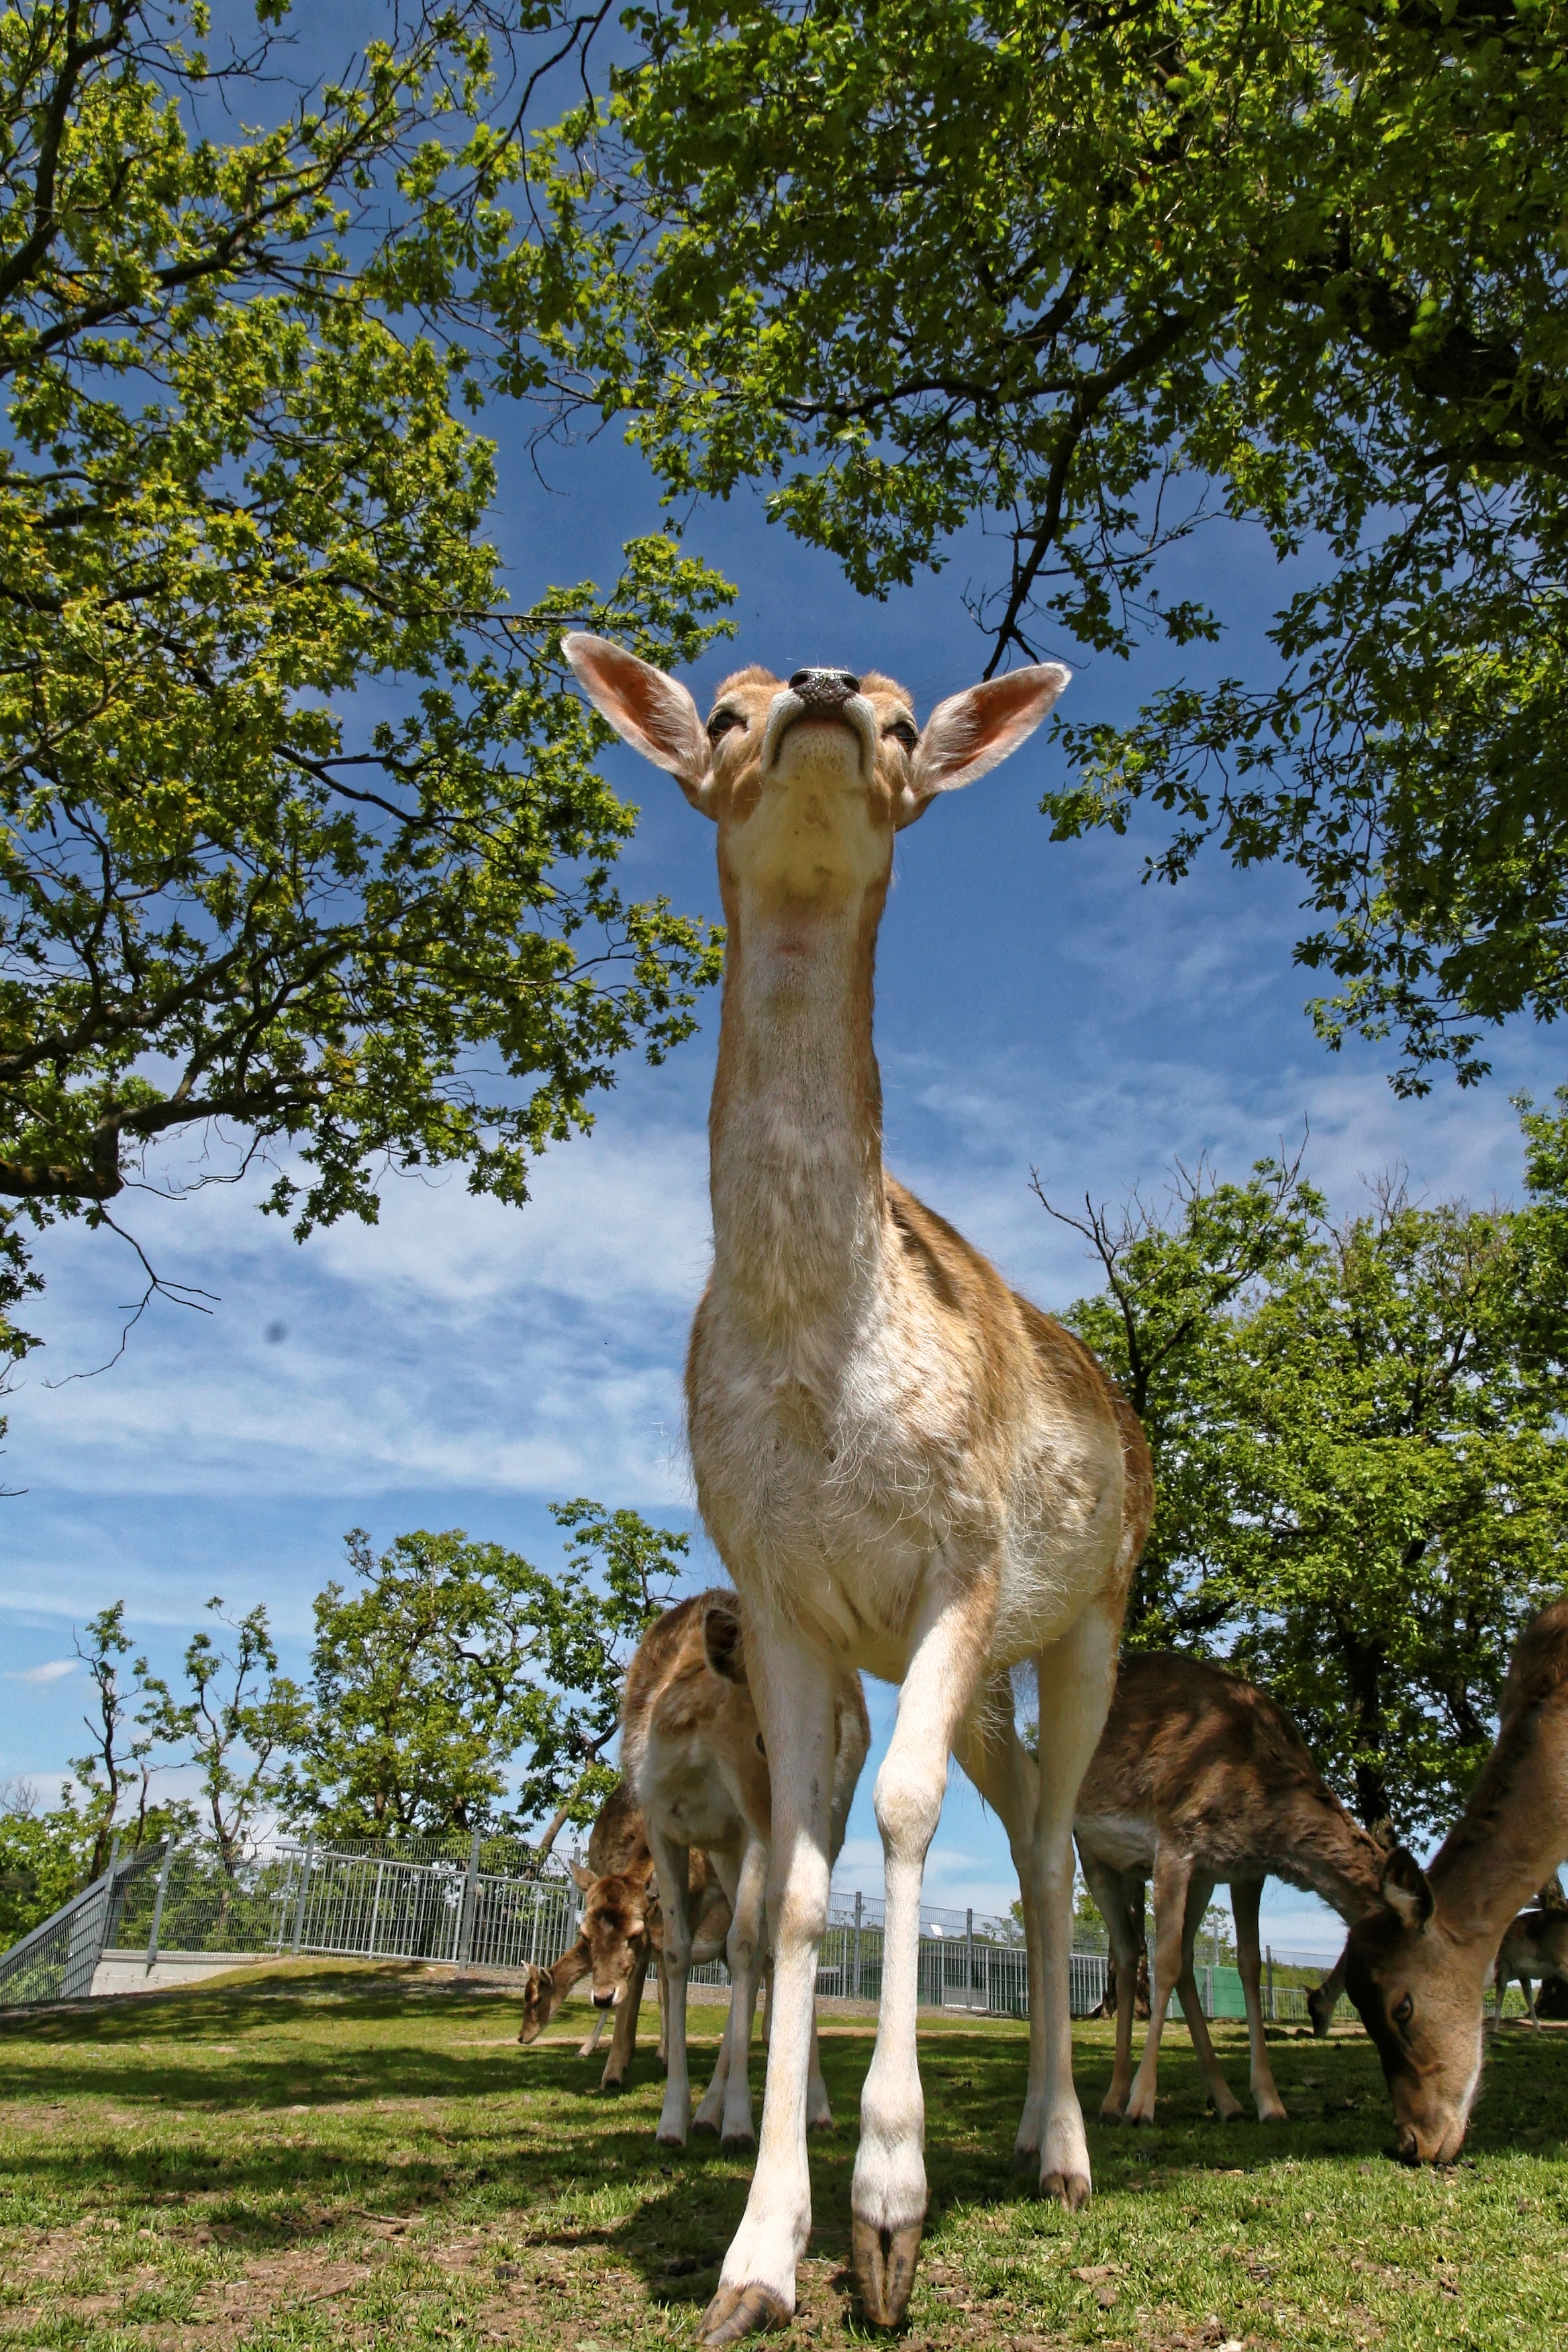
nature, animal, wildlife, wild, deer, mammal, close, fauna, vertebrate, curious, roe deer, fallow deer, white tailed deer, damm wild, forest animal